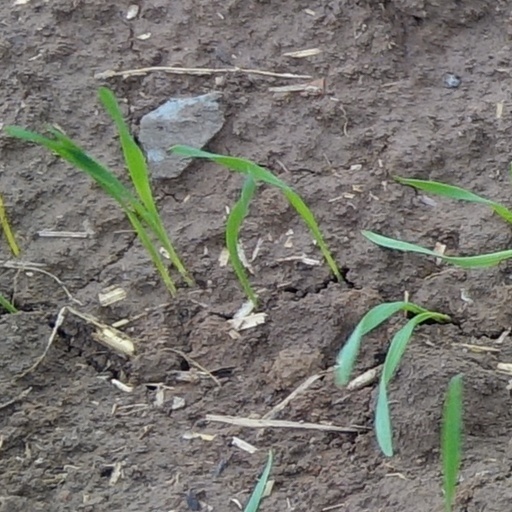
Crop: wheat